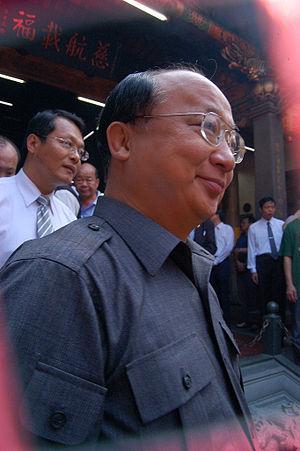
Cet article donne la liste des membres du gouvernement de la république de Chine chargés des Affaires étrangères. Ils dirigent le ministère des Affaires étrangères.